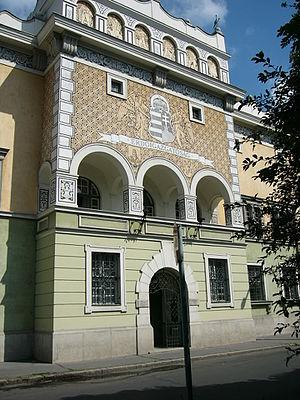
Le Palais forestier est un édifice situé à Miskolc.